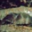
Label: shrew